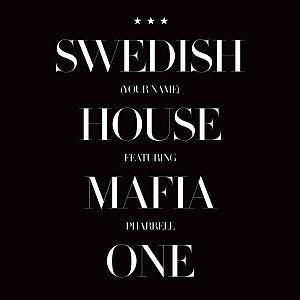
One est une chanson de groupe de house suédois Swedish House Mafia de leur premier album Until One. Le single est sorti pour la première fois aux États-Unis le 6 septembre 2010. Une version vocale intitulé One, mettant en vedette le chanteur américain Pharrell Williams est apparu au Royaume-Uni le 22 mars 2010.